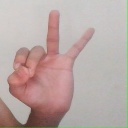
अक्षर: ण